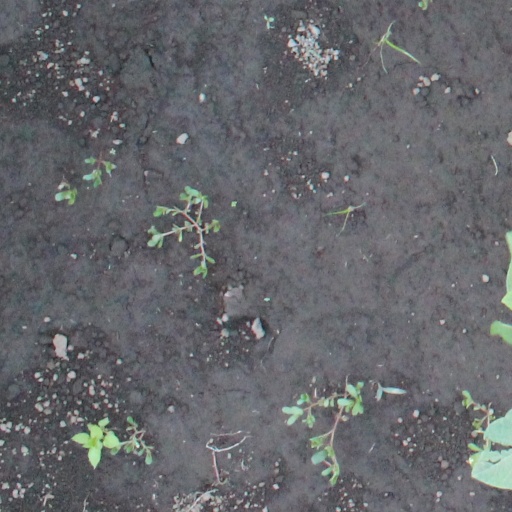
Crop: soybean